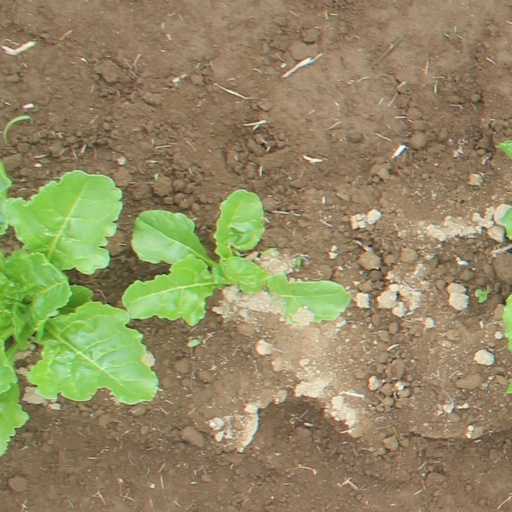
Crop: sugar beet